Hal McRae

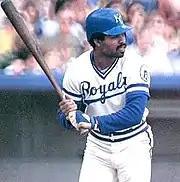
McRae with the Kansas City Royals in 1980

Harold Abraham McRae (born July 10, 1945) is an American former left fielder in Major League Baseball who played for the Cincinnati Reds (1968, 1970–72) and Kansas City Royals (1973–87). Utilized as a designated hitter for most of his career, McRae batted and threw right-handed. He is the father of former major league outfielder Brian McRae.